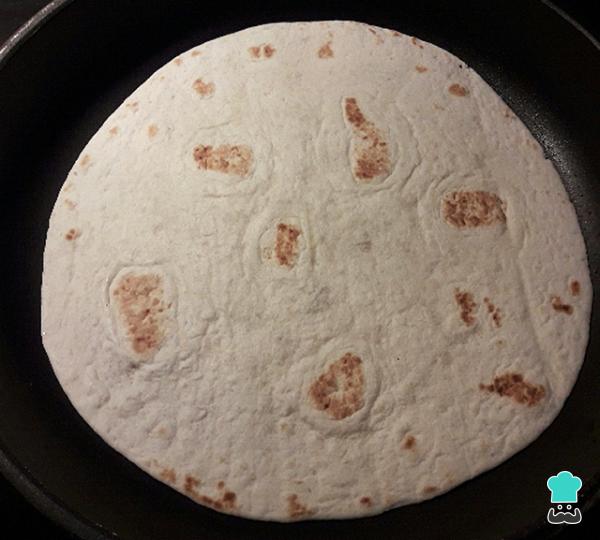
Se calientan las tortillas en una sartén y se rellenan al gusto para formar las fajitas mexicanas de pollo y carne molida. Para ello, puedes comprar las tortillas ya hechas, o hacerlas tú mismo siguiendo la receta de tortillas mexicanas de maíz.